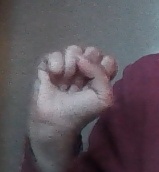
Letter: saad